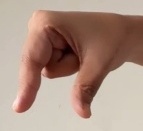
ASL sign: Q